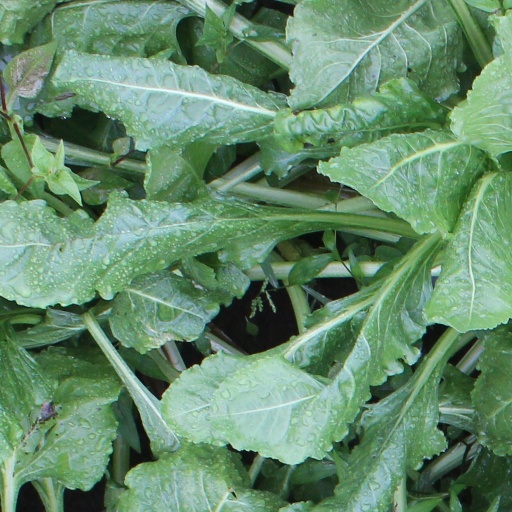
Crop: sugar beet